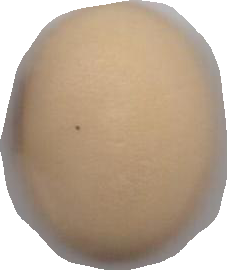
Variety: Anjasmoro